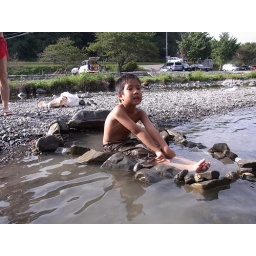
Last day in Matsuyama, we went to a river near my house with our two nephews.